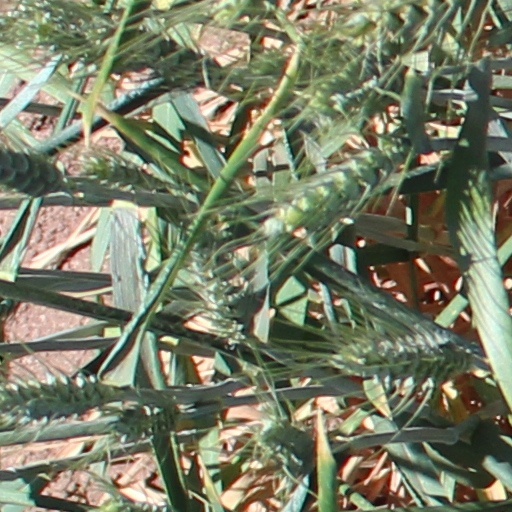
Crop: wheat